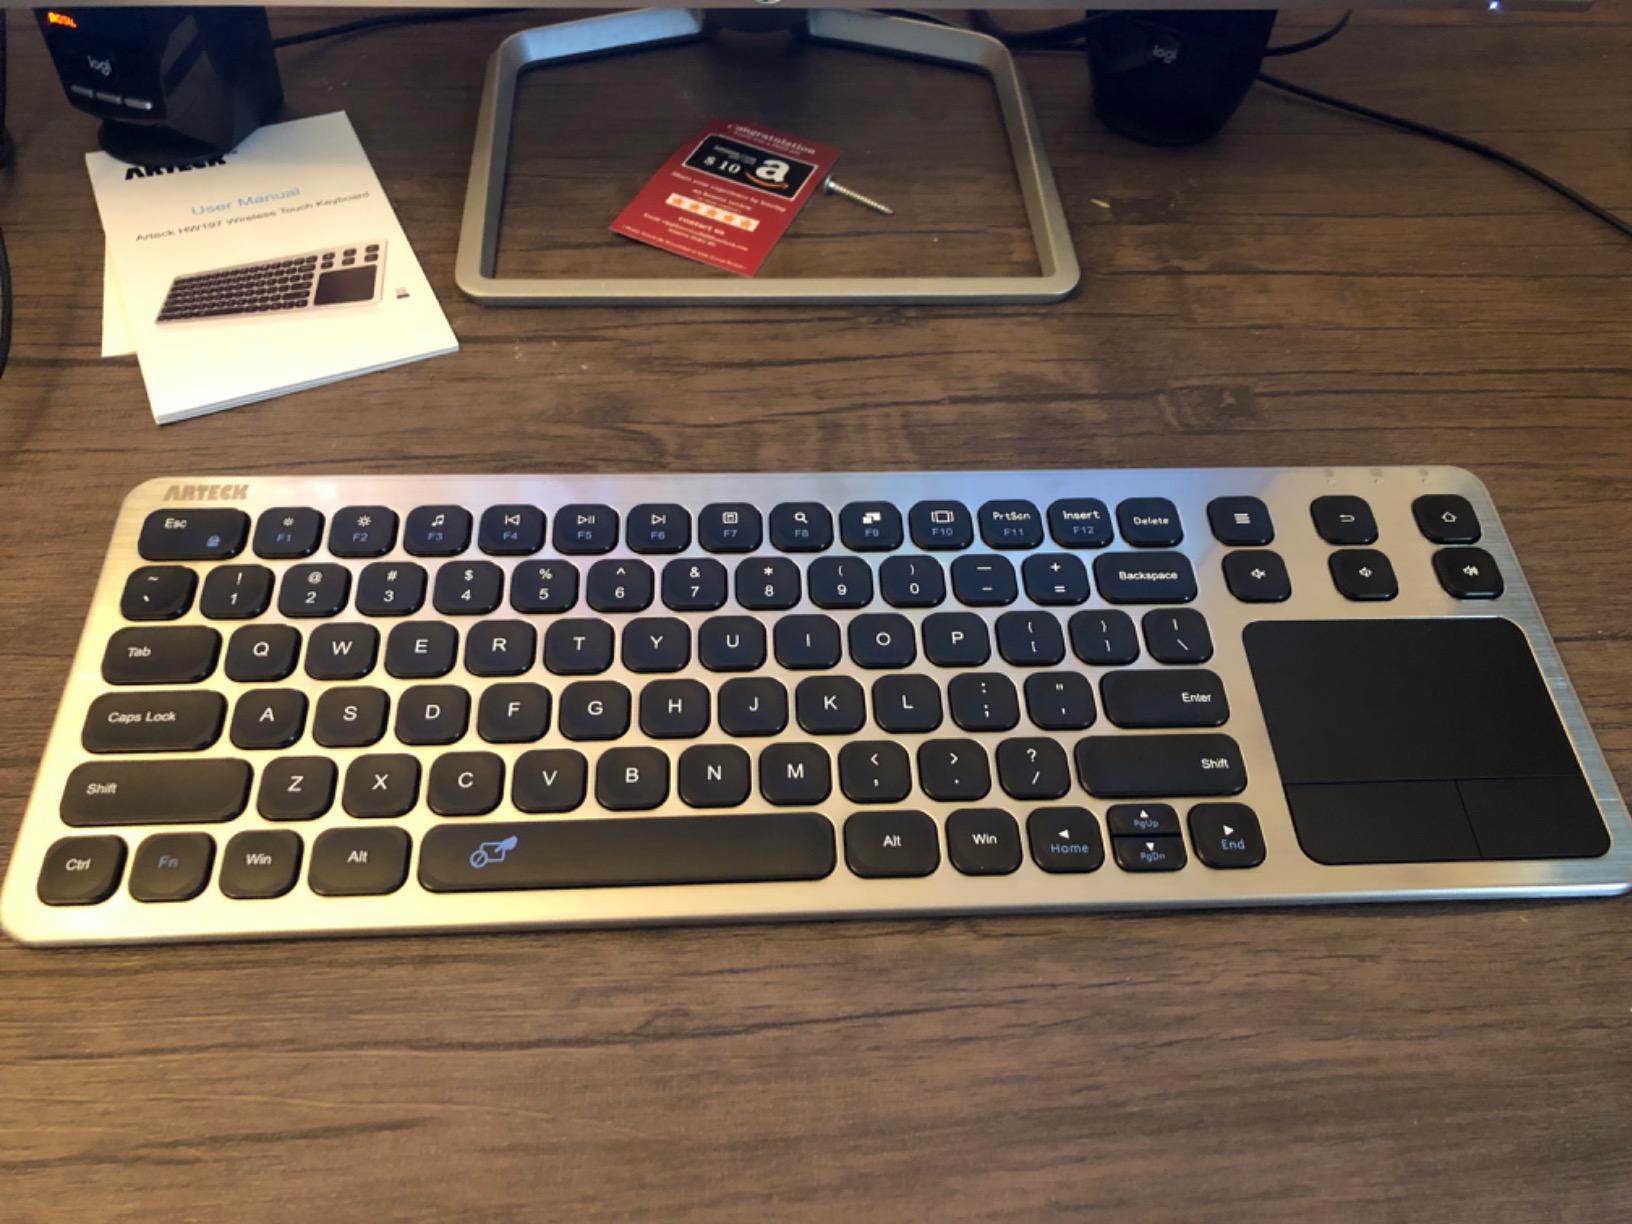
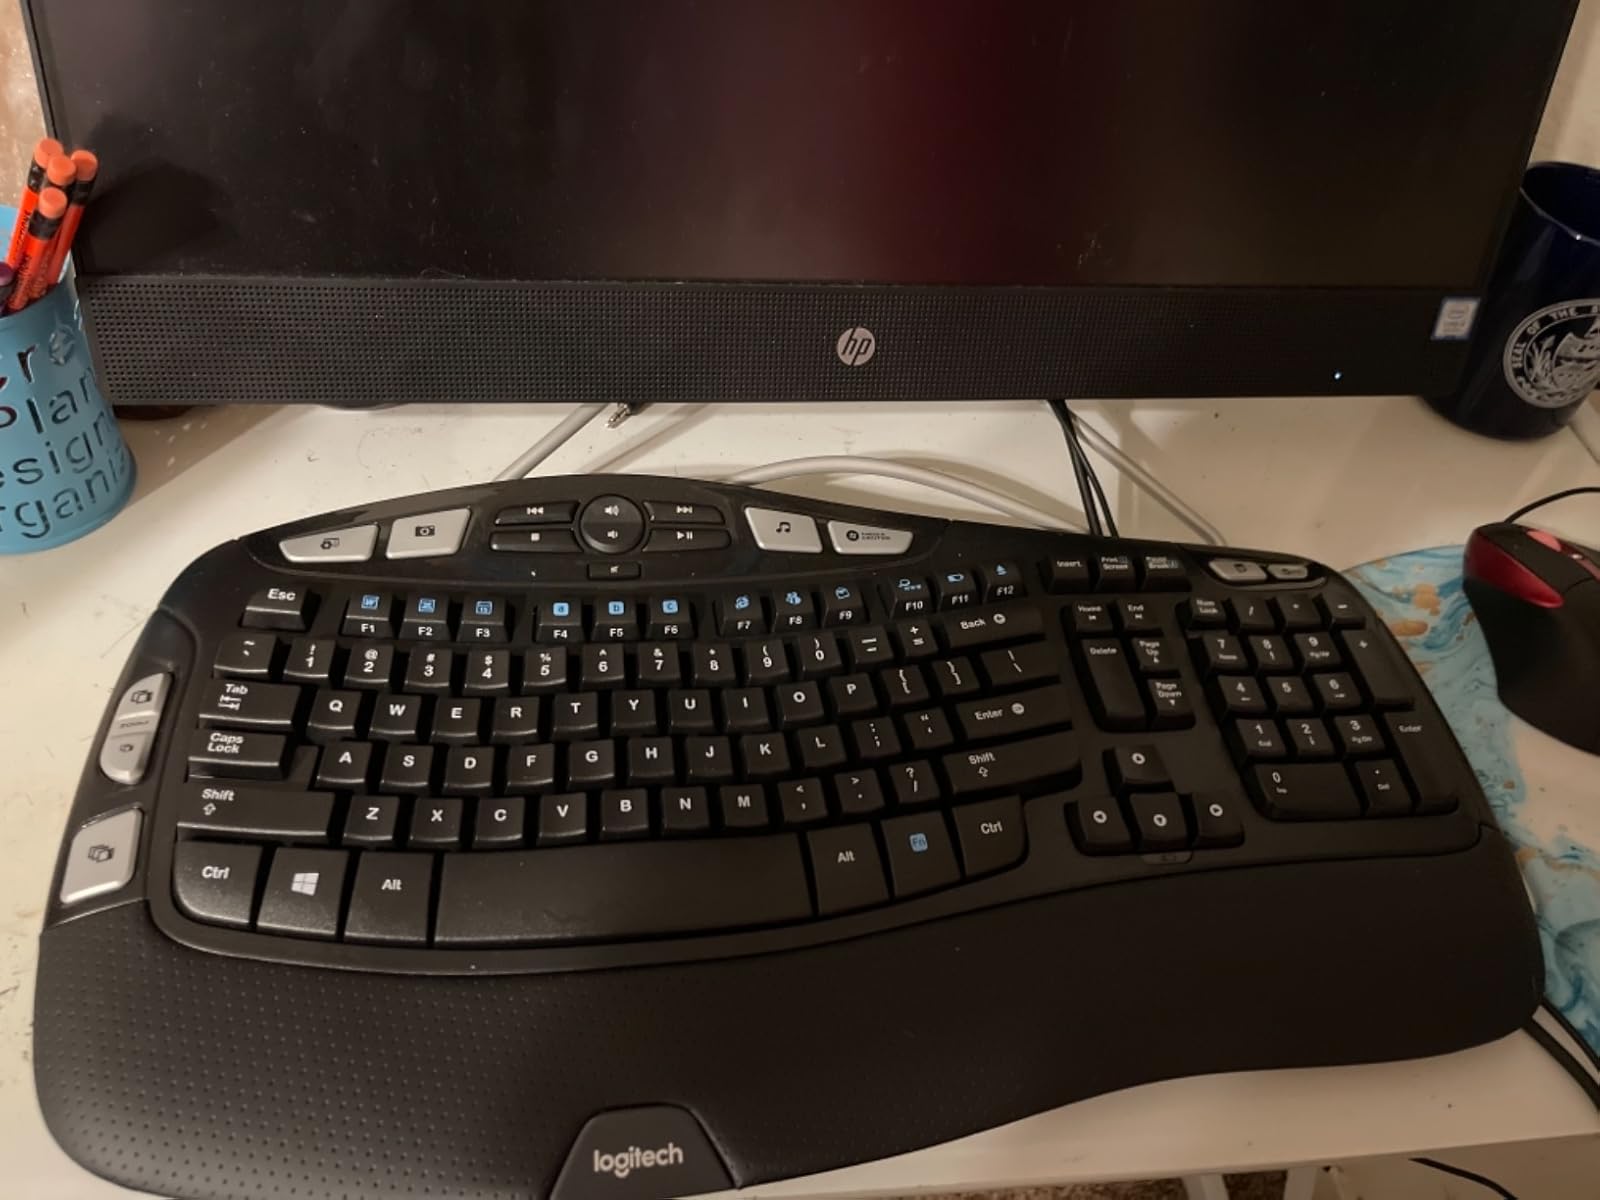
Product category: keyboard
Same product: no